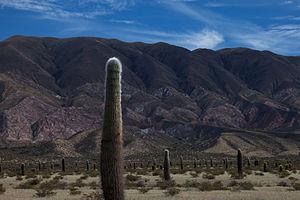
Parc national Los Cardones, Salta (Argentine). Português: Parque Nacional Los Cardones, Salta (Argentina).